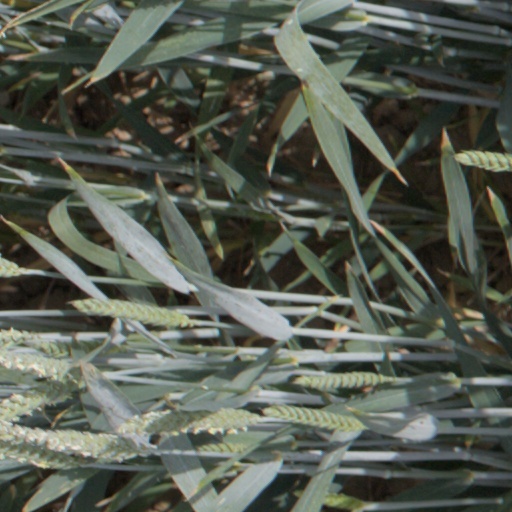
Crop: wheat